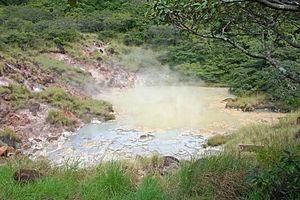
Une mare de boue est un type de source d'eau chaude ou de fumerolle, brassant des sédiments à sa surface, et caractérisée par de perpétuelles remontées de bulles de gaz à sa surface. Il s'agit d'une manifestation d'origine volcanique typique des zones géothermiques très actives. Leur température varie généralement de 80 °C à 200 °C.
Le Parc Nacional Rincón de la Vieja est situé dans les provinces du Guanacaste et de Alajuela au Costa Rica. Il se situe dans l'aire de conservation de Guanacaste, Área de Conservación de Guanacaste. Le parc contient le volcan auquel il doit son nom : le volcan Rincón de la Vieja.